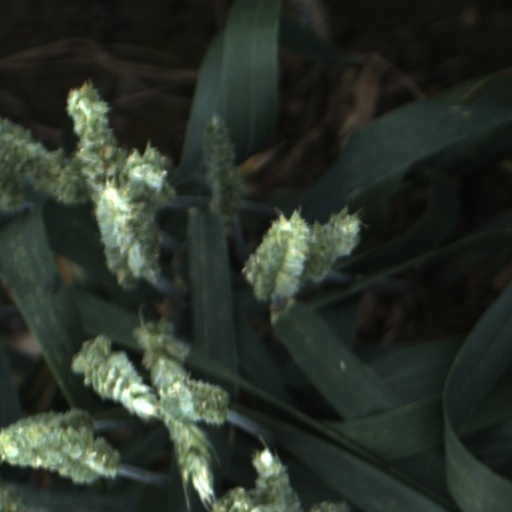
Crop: wheat